Duchy of Bavaria

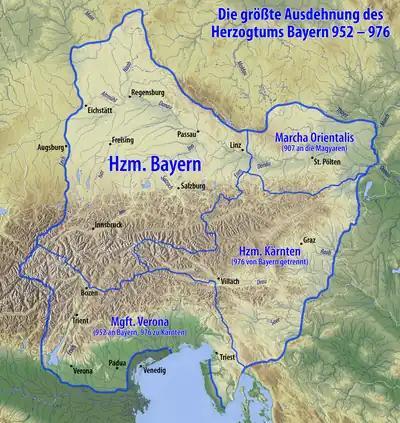
Bavaria in 976, with the marches of Austria, Carinthia and Verona

The Carolingian reign in East Francia ended in 911, when Arnulf's son, King Louis the Child, died without heirs. The discontinuation of the central authority led to a new strengthening of the German stem duchies. At the same time, East Francia was exposed to the rising threat from Hungarian invasions, especially in the Bavarian March of Austria ("marchia orientalis") beyond the Enns river. In 907 the army of Luitpold, Margrave of Bavaria suffered a crushing defeat at the Battle of Pressburg. Luitpold himself was killed in action and his son Arnulf the Bad assumed the ducal title, becoming the first Duke of Bavaria from the Luitpolding dynasty. However, the Austrian march remained occupied by the Hungarians and the Pannonian lands were irrecoverably lost.